Wine Dierickx

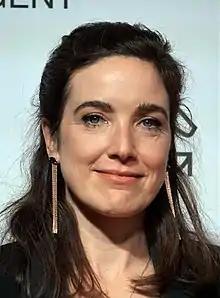

Wine Dierickx (born 1978) is a Flemish actress. She is a member of the 2001 founded independent Dutch-Flemish theatre group "Wunderbaum", that have performed shows in The Netherlands, Germany, Italy, United States, Iran, Scandinavia and Brazil. Dierickx also appeared in more than twenty films since 2002.